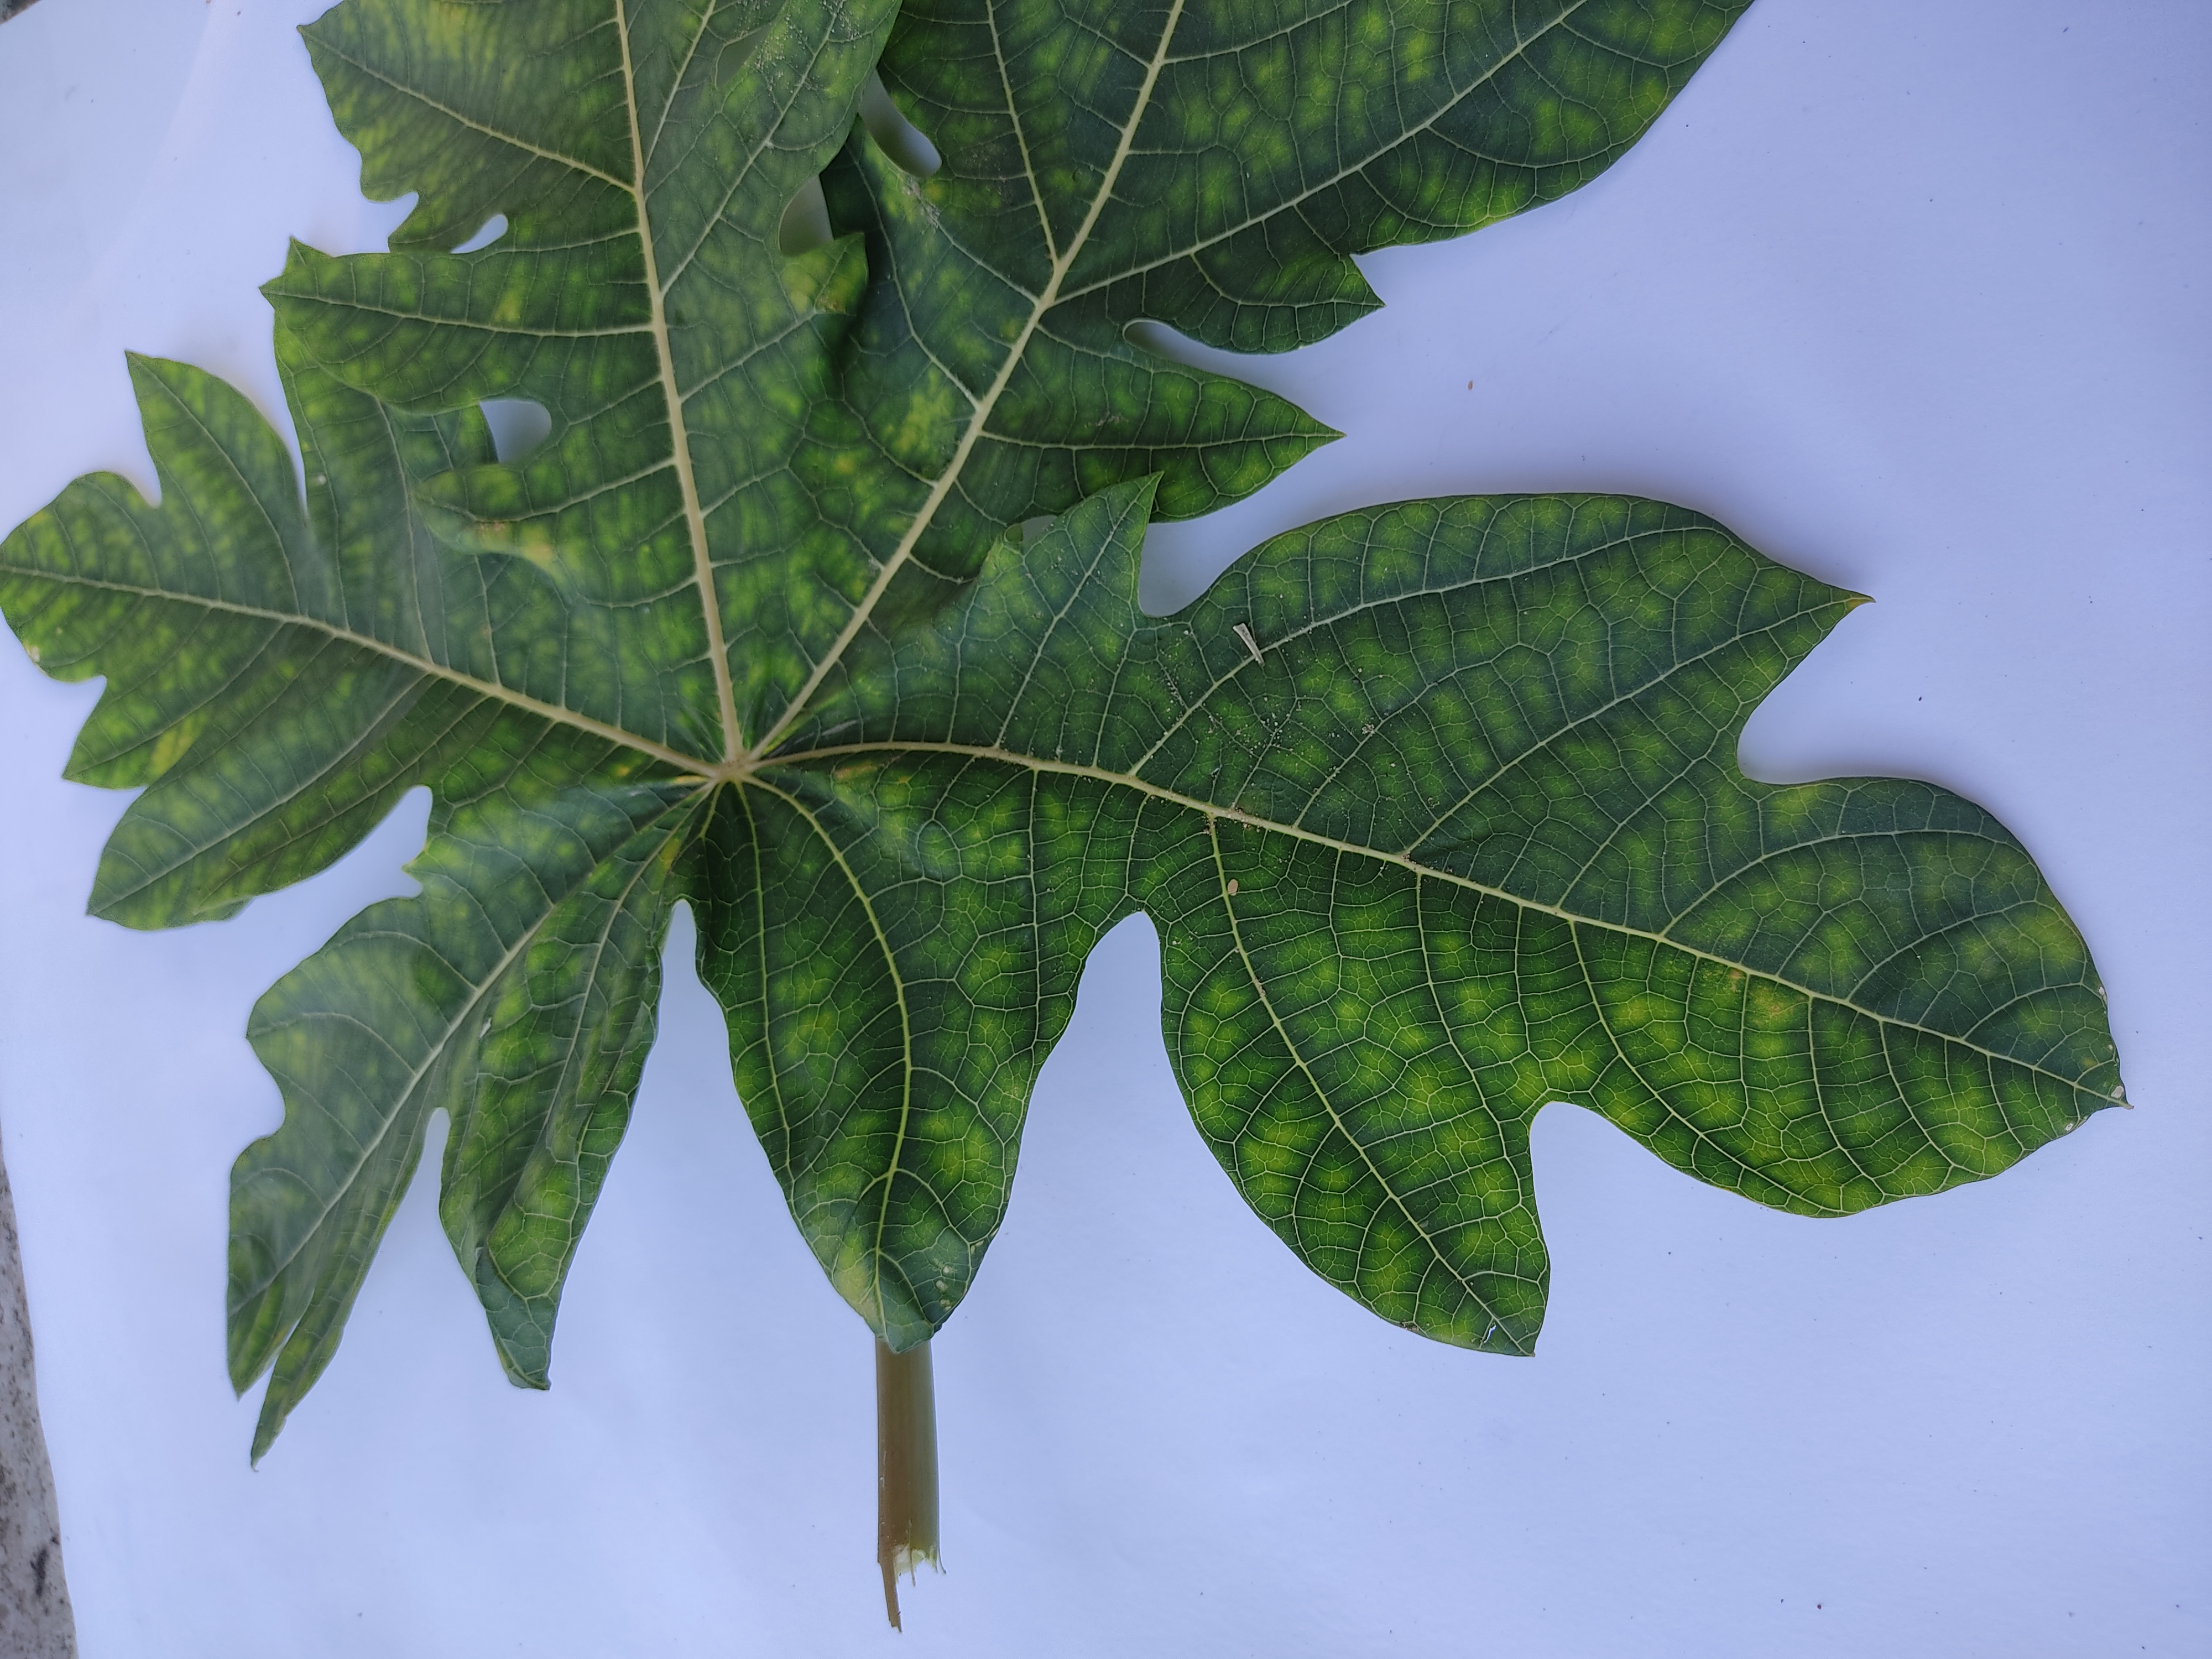
Label: Ring Spot